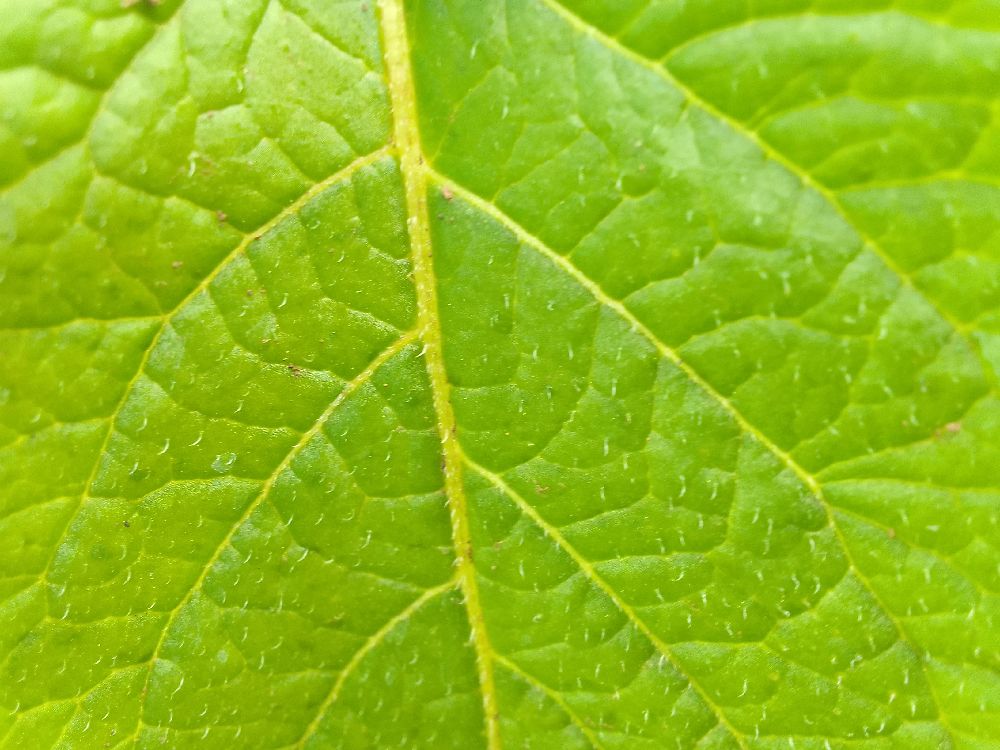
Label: Healthy